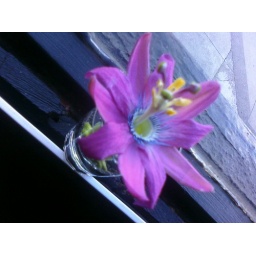
pretty flower in window sill.